Niaz Ahmad Akhtar

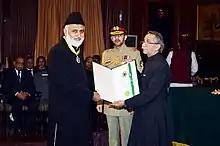
Niaz Ahmad Akhtar, receiving Sitara-i-Imtiaz at the Governor House, Lahore, Pakistan

Akhtar was born on 15 June 1960 in Basti Dosa, Dera Ghazi Khan. He has an undergraduate and a master's degree in chemical engineering from the University of the Punjab, Lahore. He did his doctorate in chemical engineering from the University of Leeds, UK in 1995.